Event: Nepal Earthquake
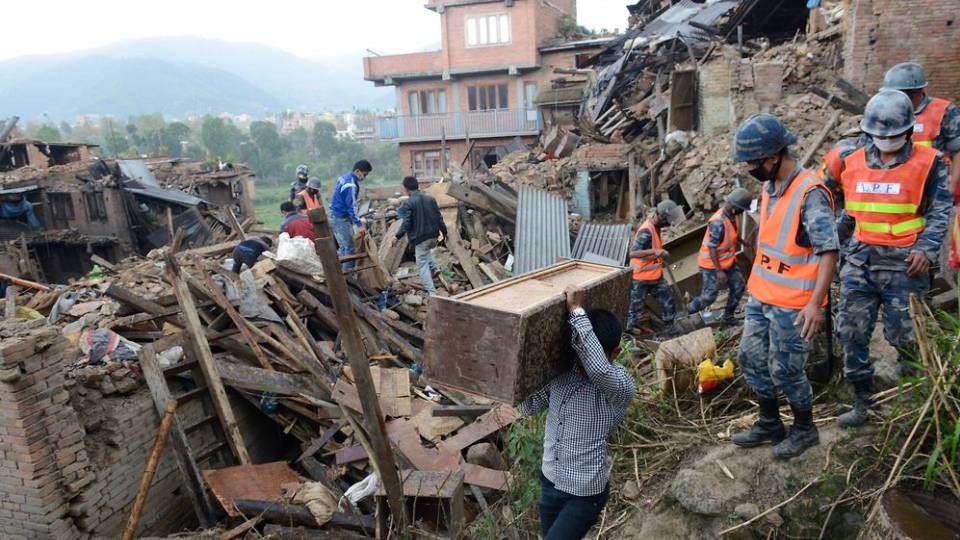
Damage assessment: damage